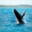
Label: whale